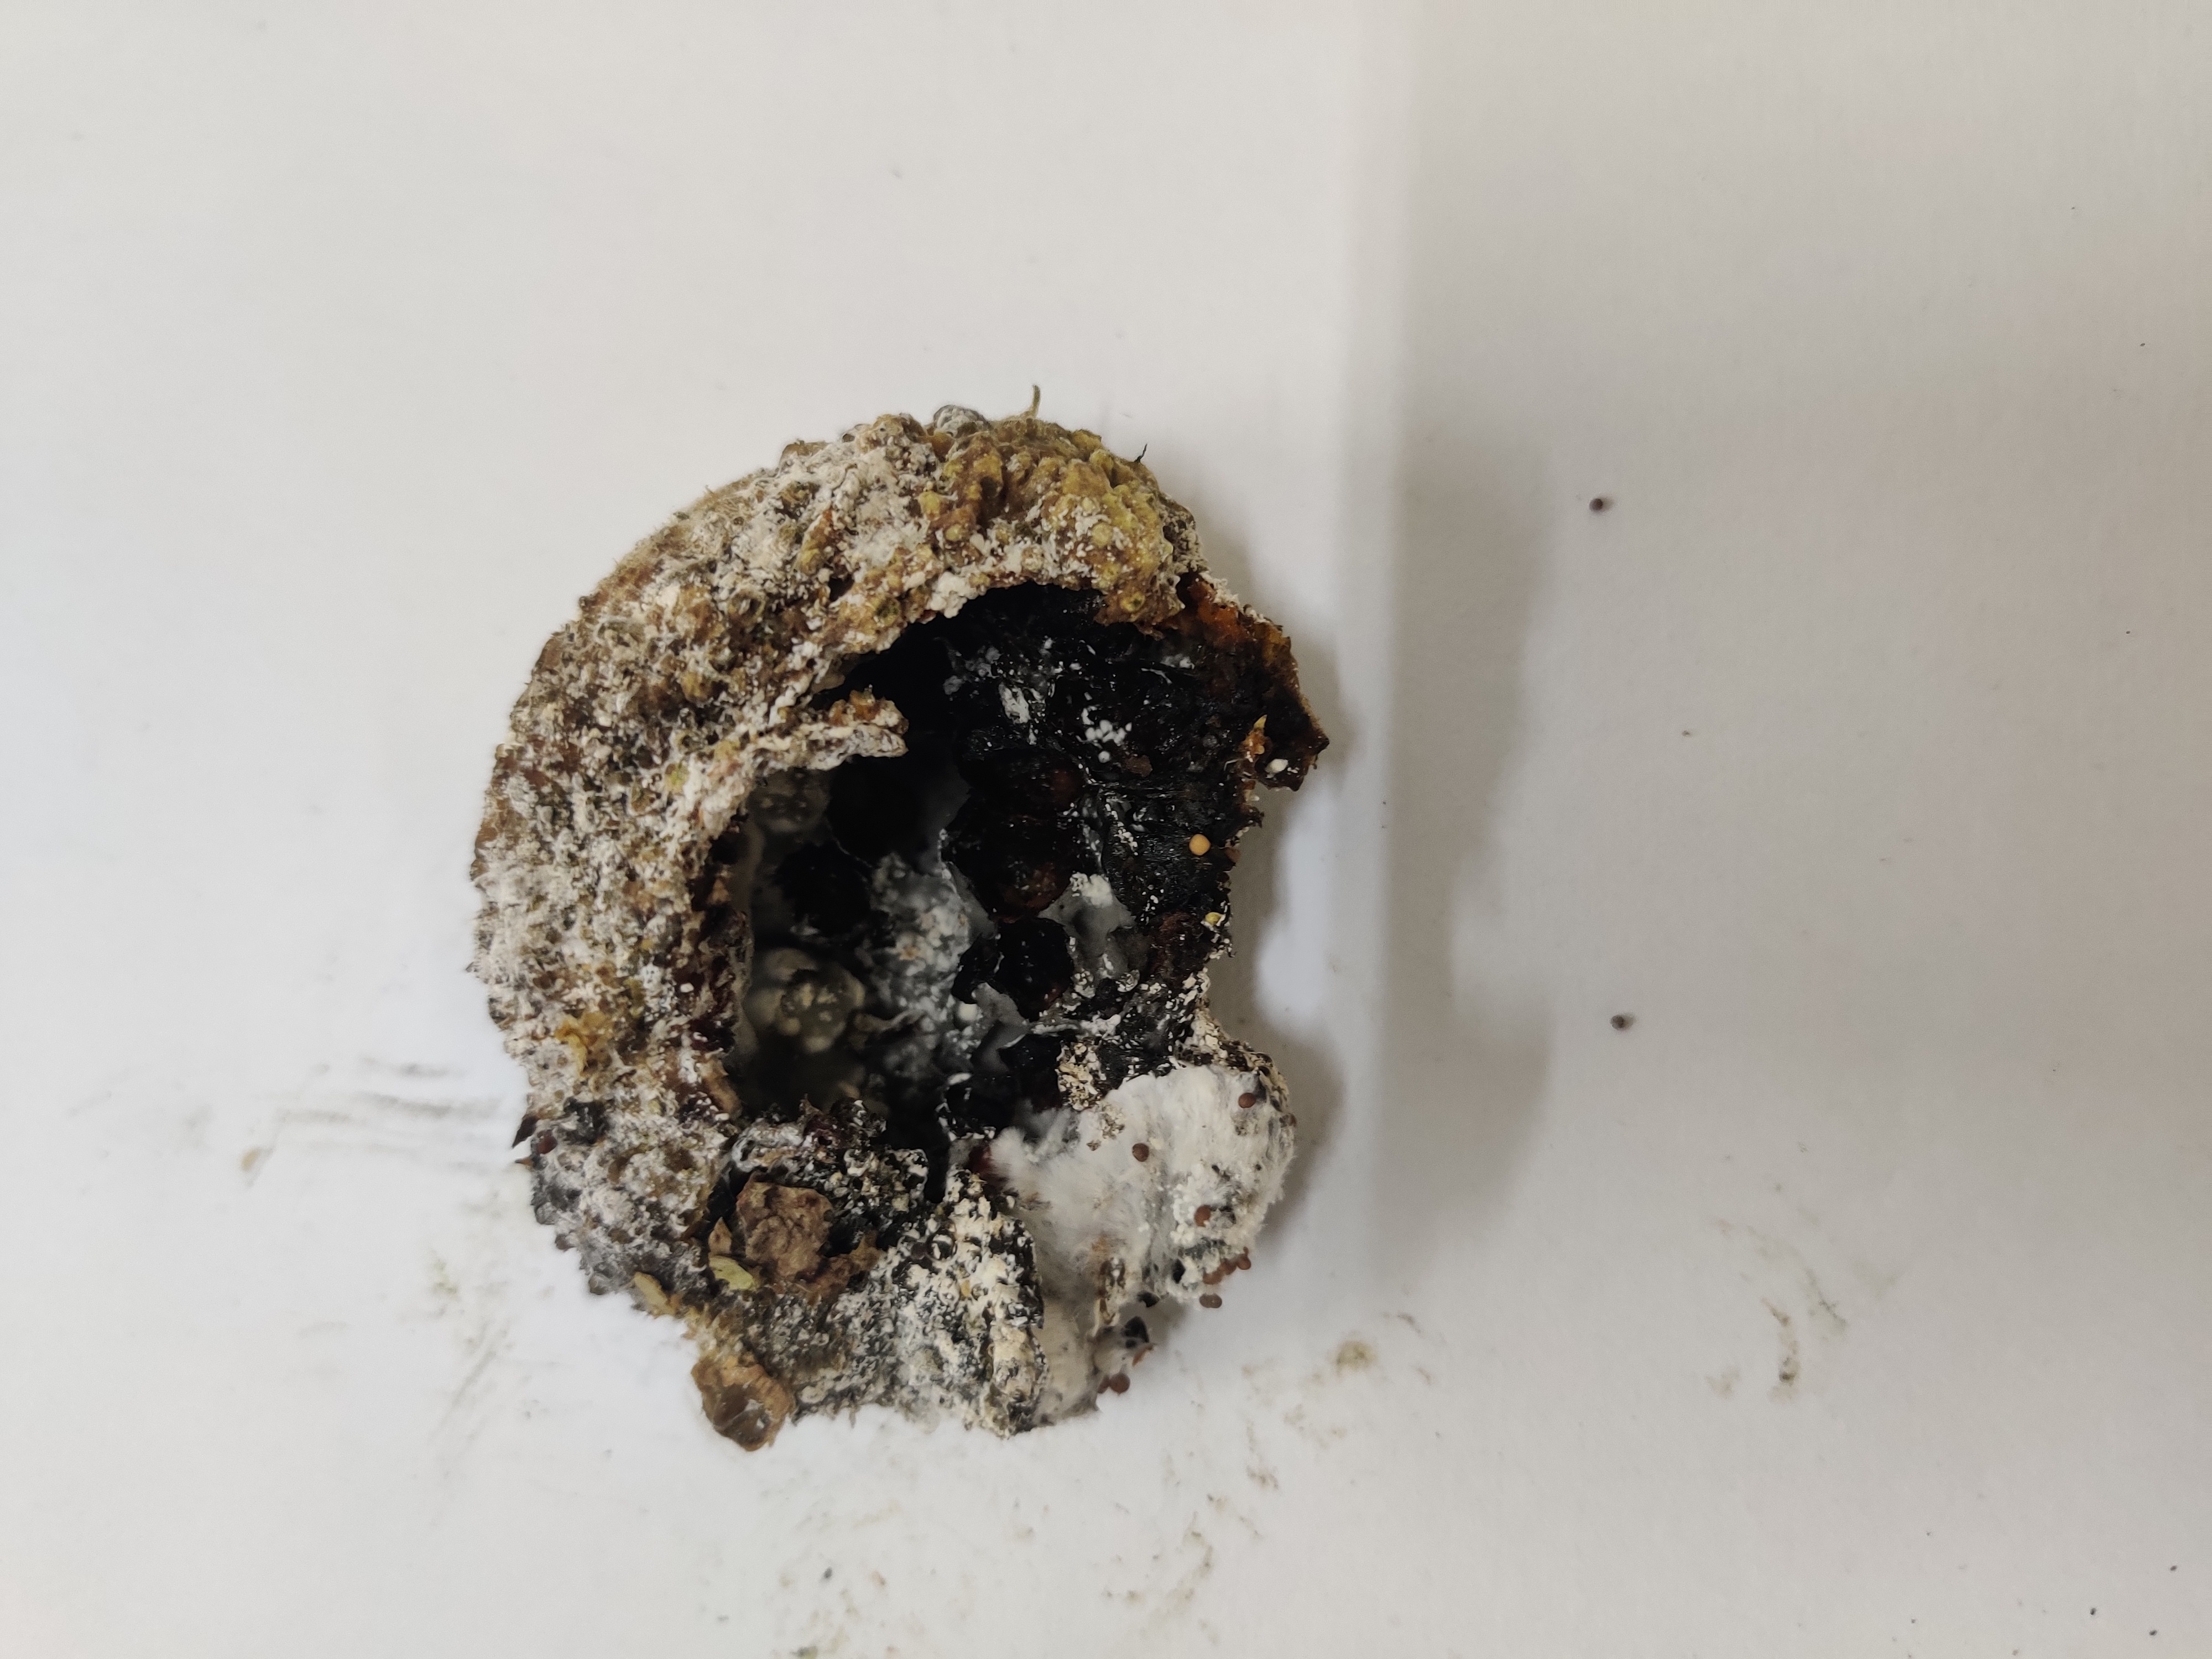
Crop: Spiny Gourd
Condition: Damaged